Arslanmyrat Amanow

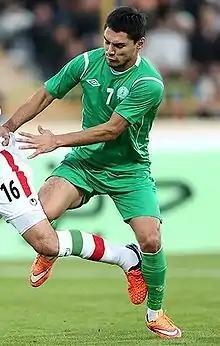
Amanov with Turkmenistan in 2015

Arslanmyrat Amanmyradowiç Amanow (born 28 March 1990) is a former Turkmen professional footballer who played as a winger and attacking midfielder. Throughout career, he played for teams in Turkmenistan, Kazakhstan and Uzbekistan. He currently holds the position of president of FK Arkadag, following his appointment in November 2024.